René van der Linden

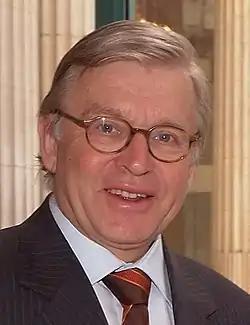
Van der Linden in 2005

Pierre René Hubert Marie van der Linden (born 14 December 1943) is a retired Dutch politician and diplomat of the Catholic People's Party (KVP) and later the Christian Democratic Appeal (CDA) and economist.